History of Huddersfield Town A.F.C.

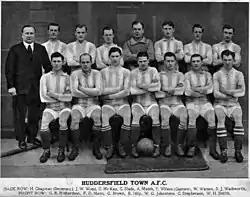
The team that won the 1922 FA Cup

In 1919, Huddersfield Town continued but fared no better and were reportedly £25,000 in debt, prompting a plan to move to Elland Road (previously of Leeds City) in Leeds and sell the Leeds Road site for redevelopment. The reports galvanised supporters to start fund-raising to stave off the move. After a month of fundraising and negotiations the club stayed in Huddersfield. Huddersfield Town then reached the 1920 FA Cup final and won promotion to Division One for the first time.